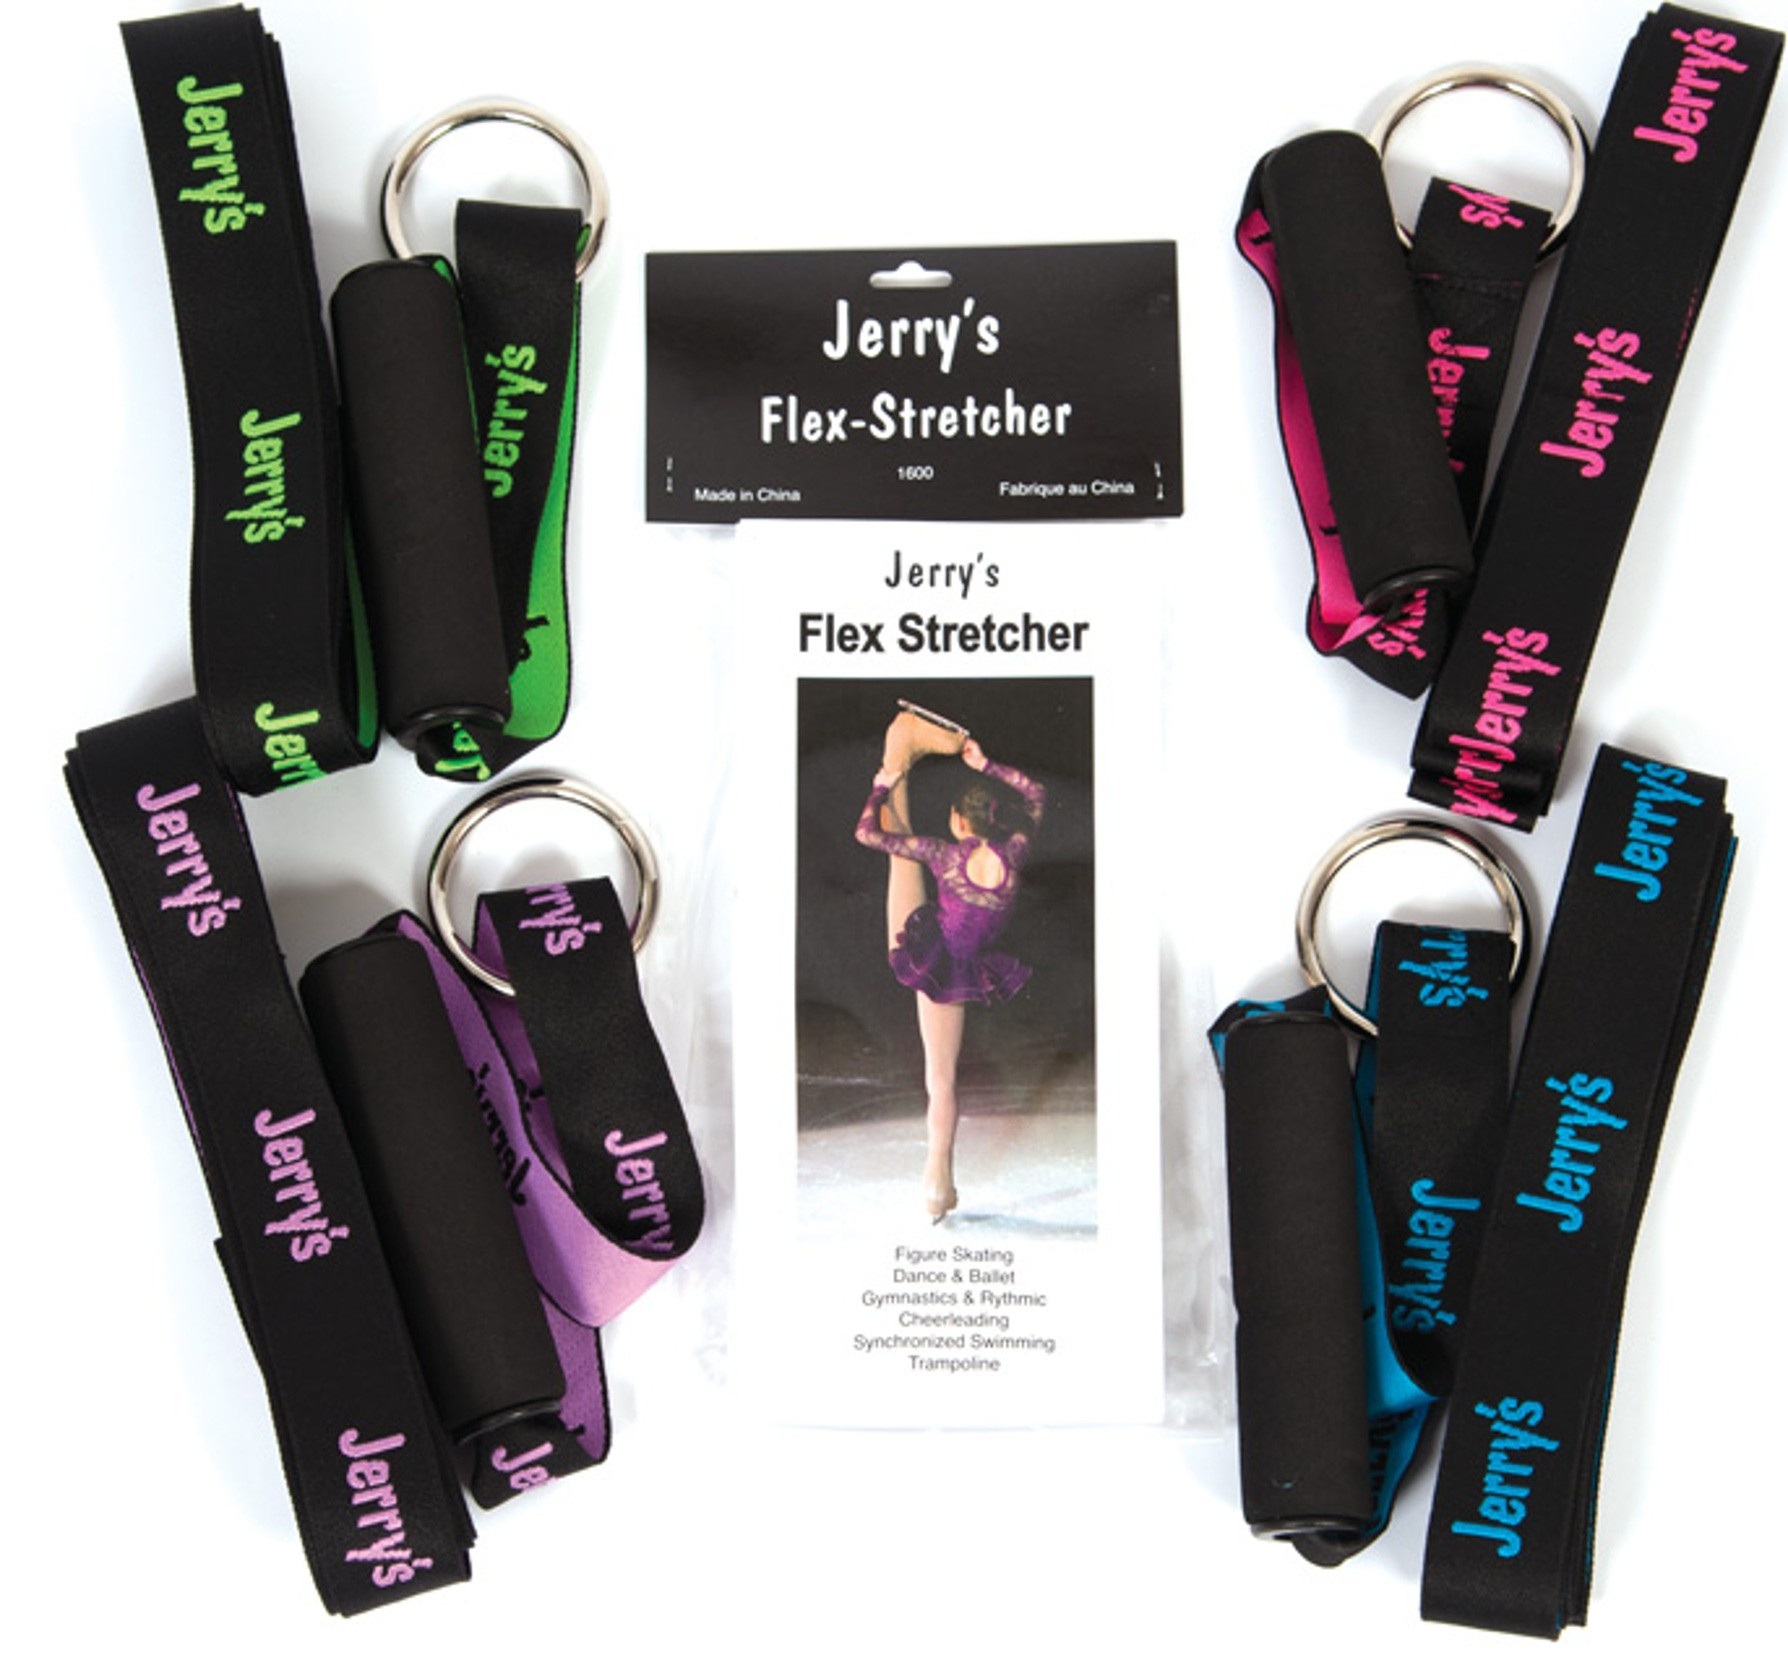
Flex Stretcher
Training device for stretching and warm-up exercises. Great for improving flexibility and a useful device for increasing range of motion. Information booklet included.
Brand: JSW
Category: Sporting Goods > Athletics > Figure Skating & Hockey > Figure Skating & Hockey Training Aids > Figure Skating & Hockey Stretching Bands